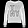
Label: Pullover